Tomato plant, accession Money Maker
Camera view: vertical (180 deg); turntable rotation: 180 degrees
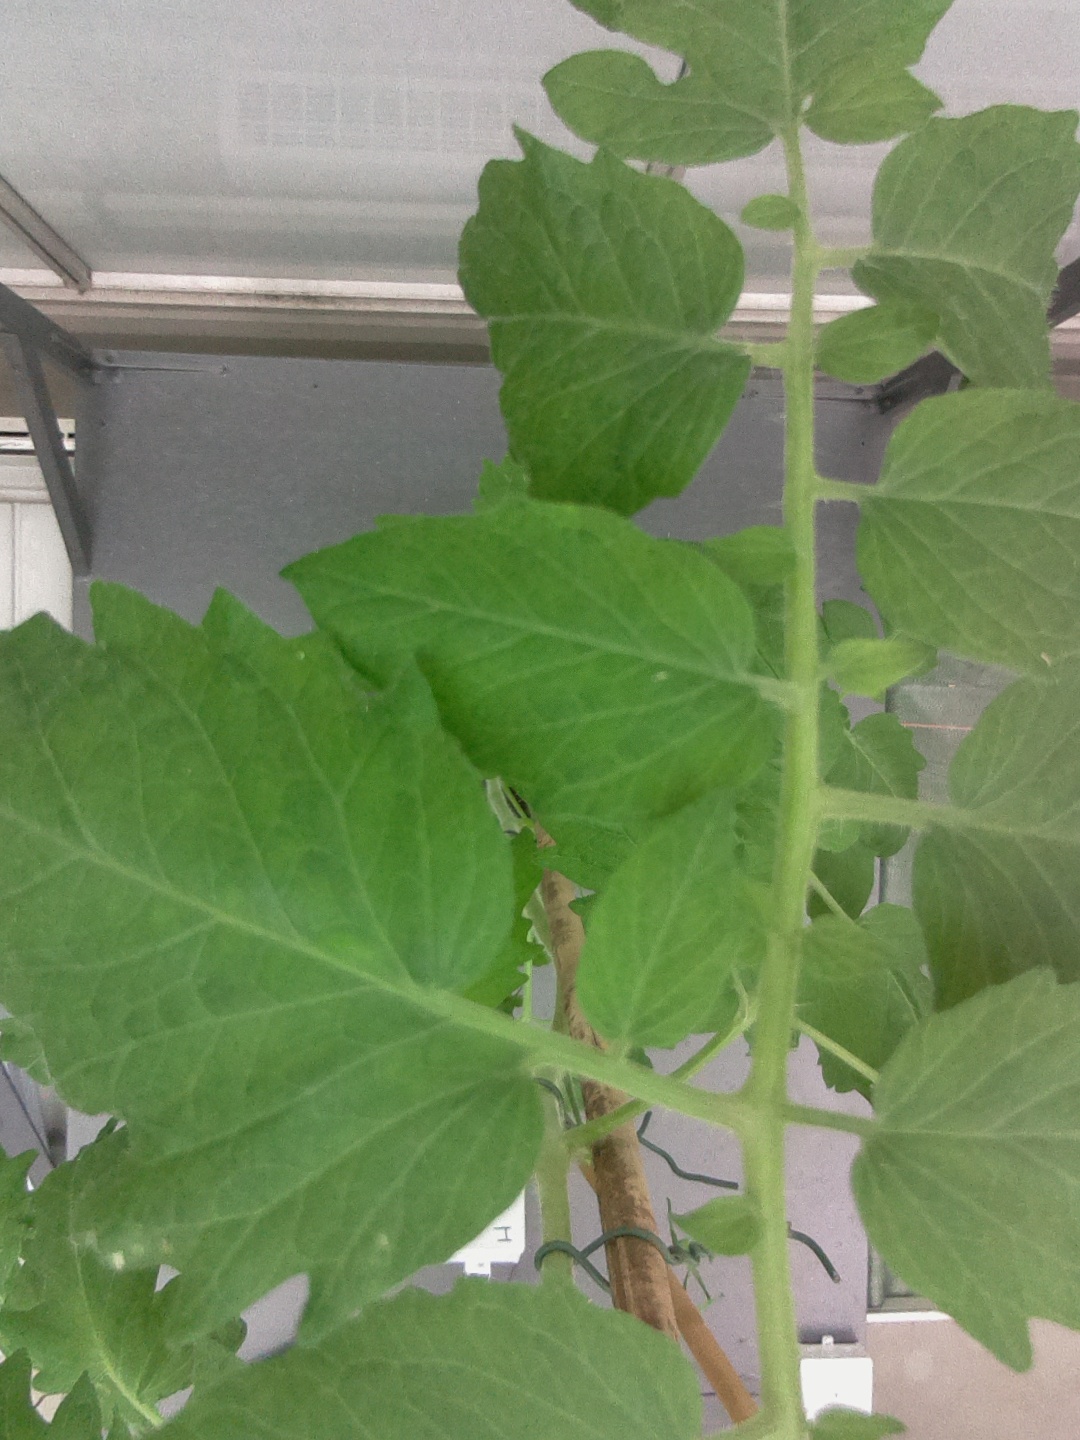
BBCH growth stage 63: 30%-40% of flowers open